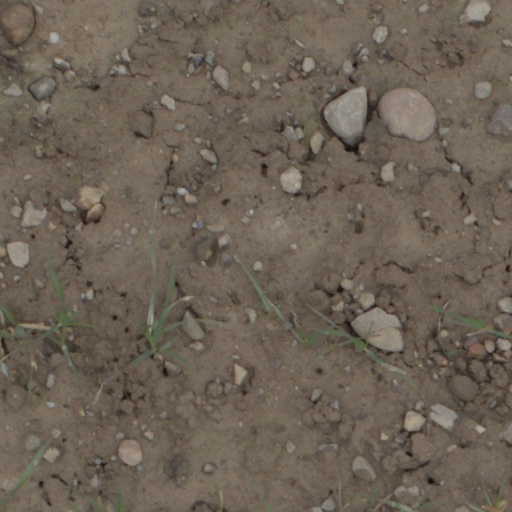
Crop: wheat